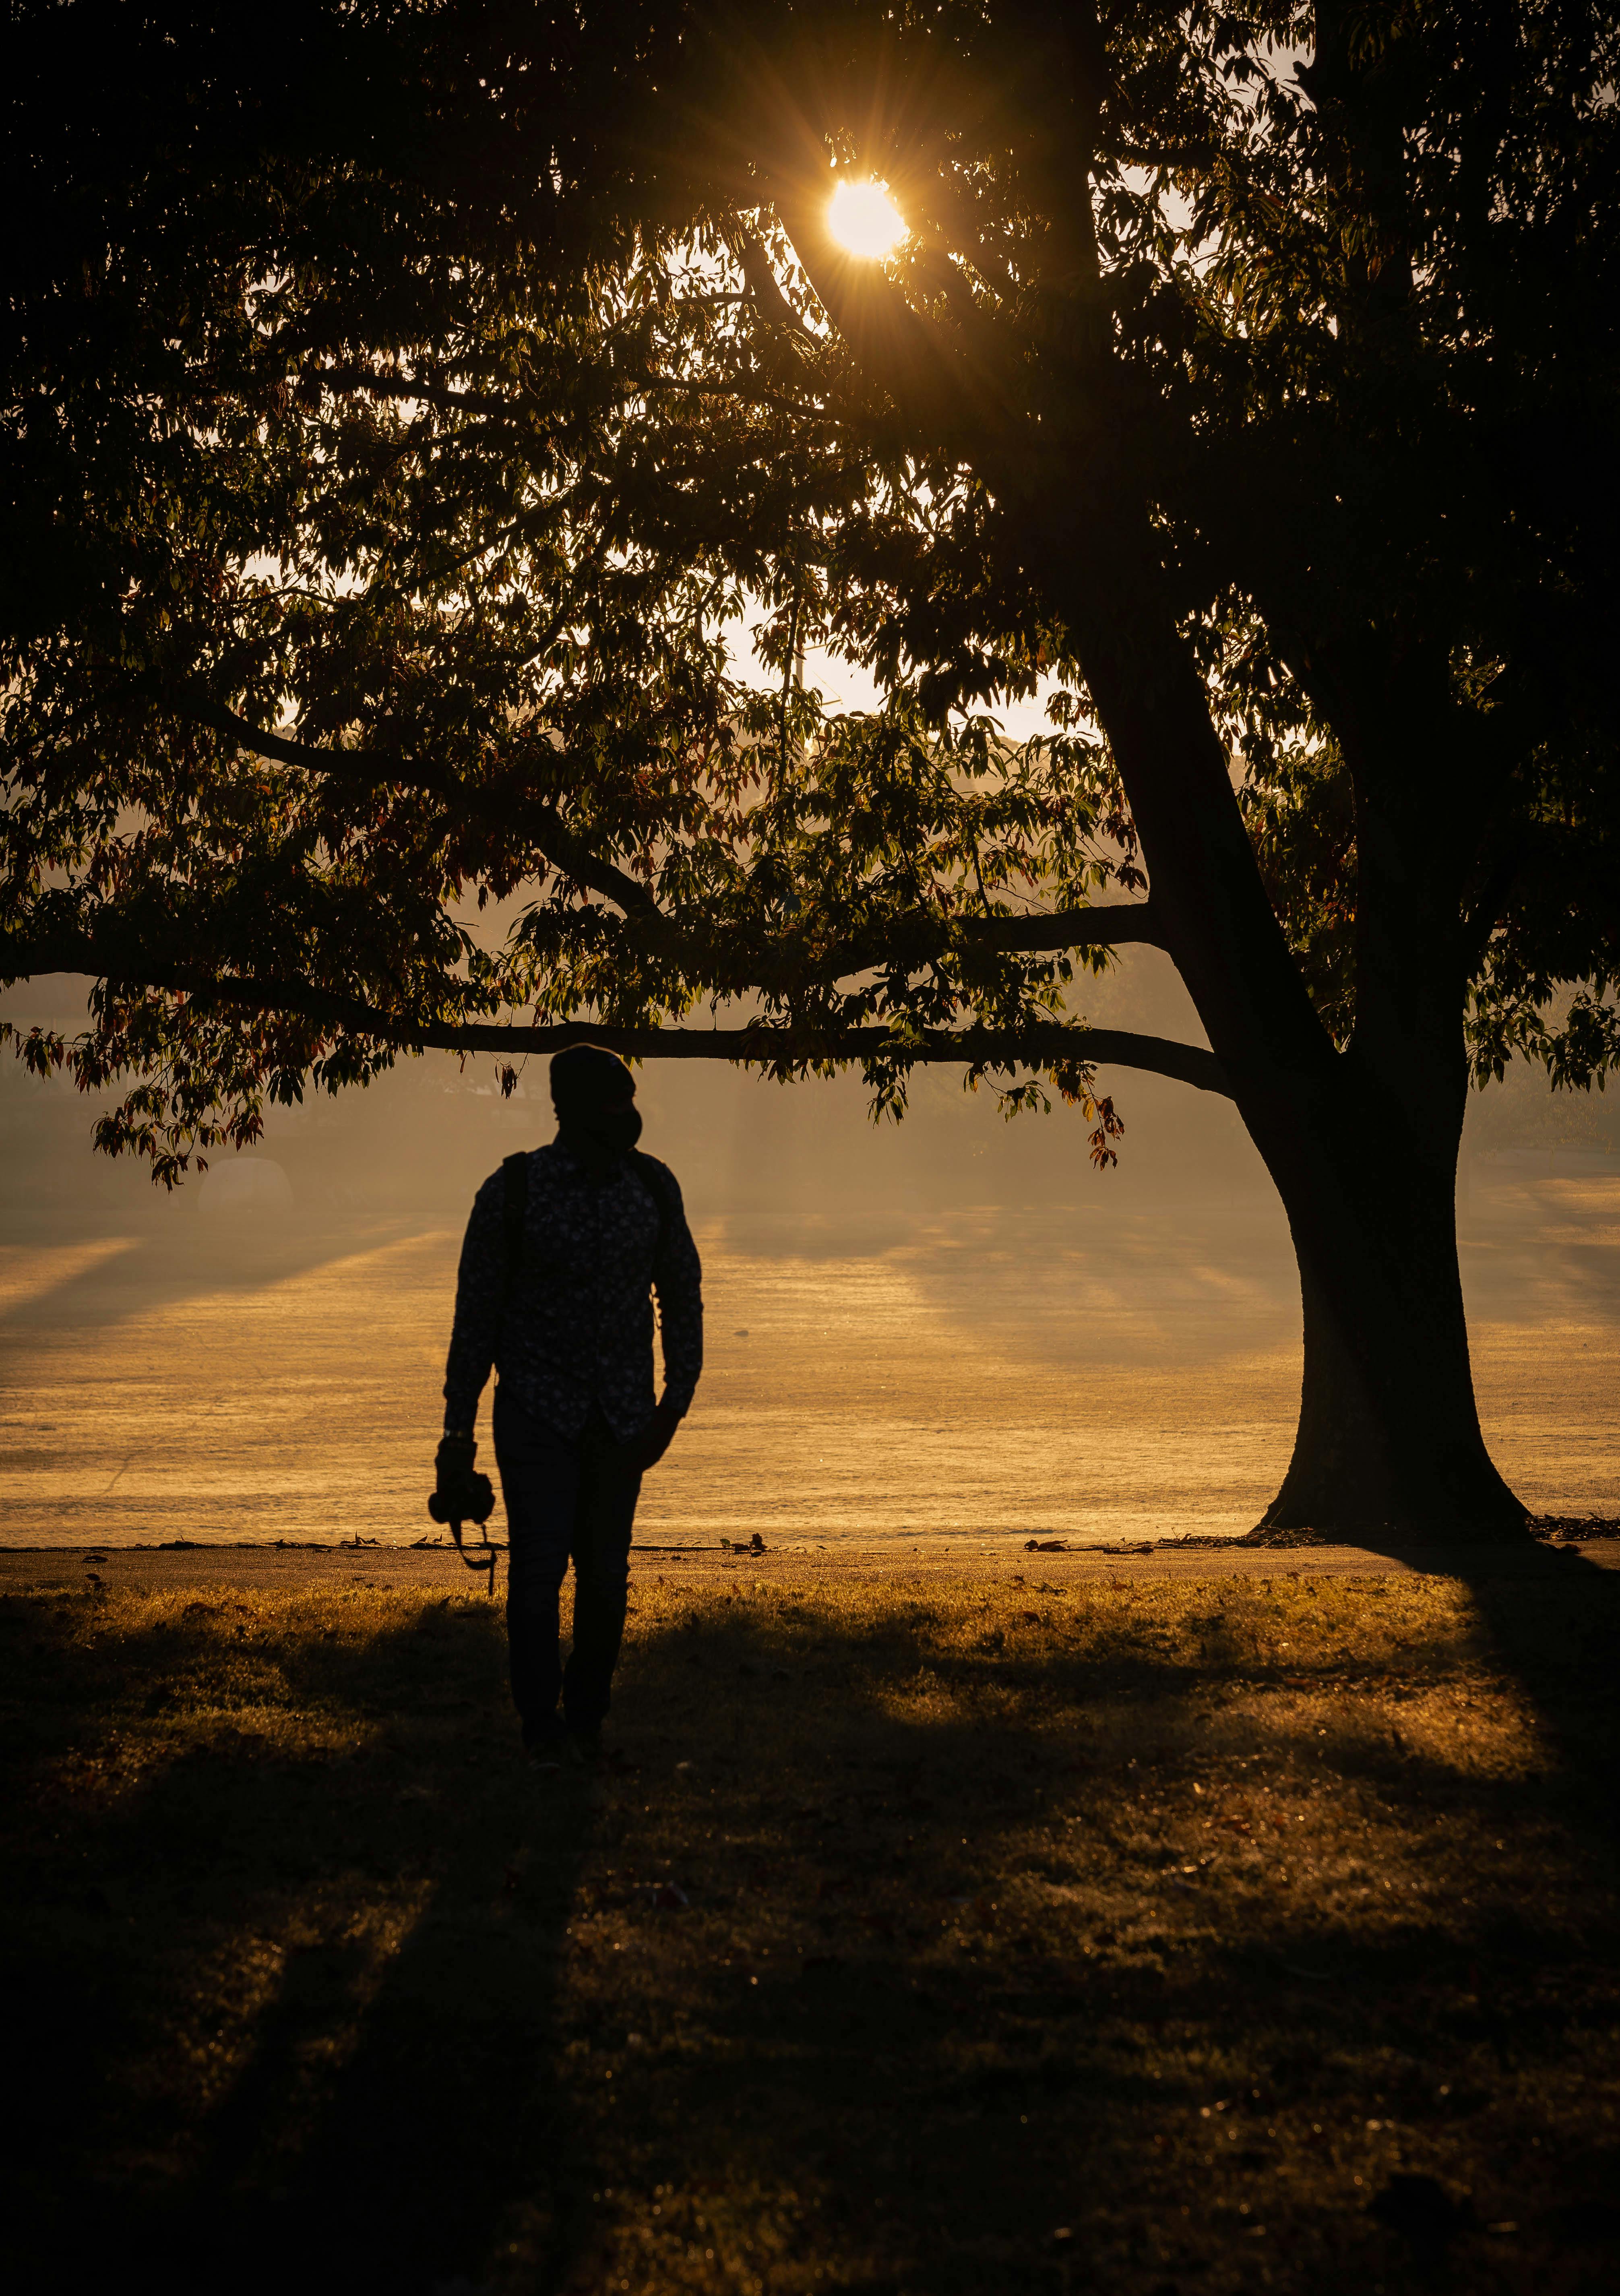
night, atmosphere, People in nature, sky, plant, branch, natural landscape, flash photography, tree, happy, gesture, dusk, sunrise, sunset, grass, woody plant, shade, landscape, horizon, wood, twig, Tints and shades, leisure, calm, heat, backlighting, darkness, afterglow, evening, shadow, astronomical object, stock photography, winter, sun, walking, silhouette, ocean, love, reflection, recreation, deciduous